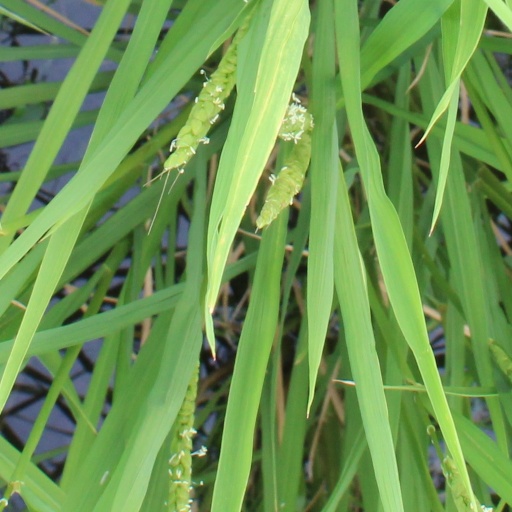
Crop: rice